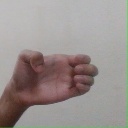
अक्षर: ख